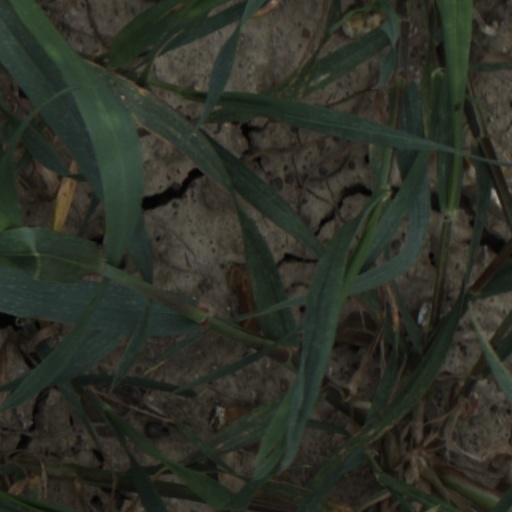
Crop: wheat